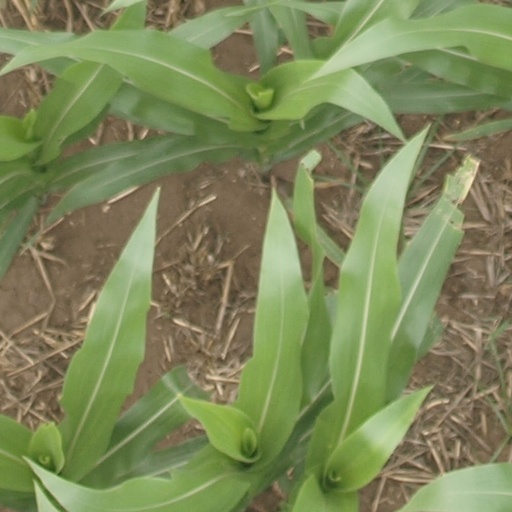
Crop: maize; corn